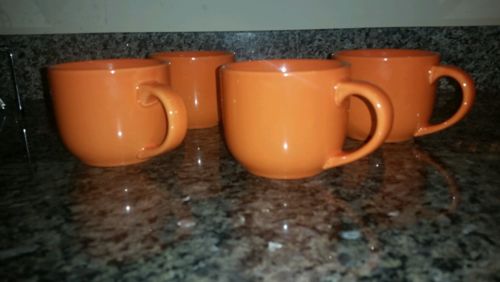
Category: mug